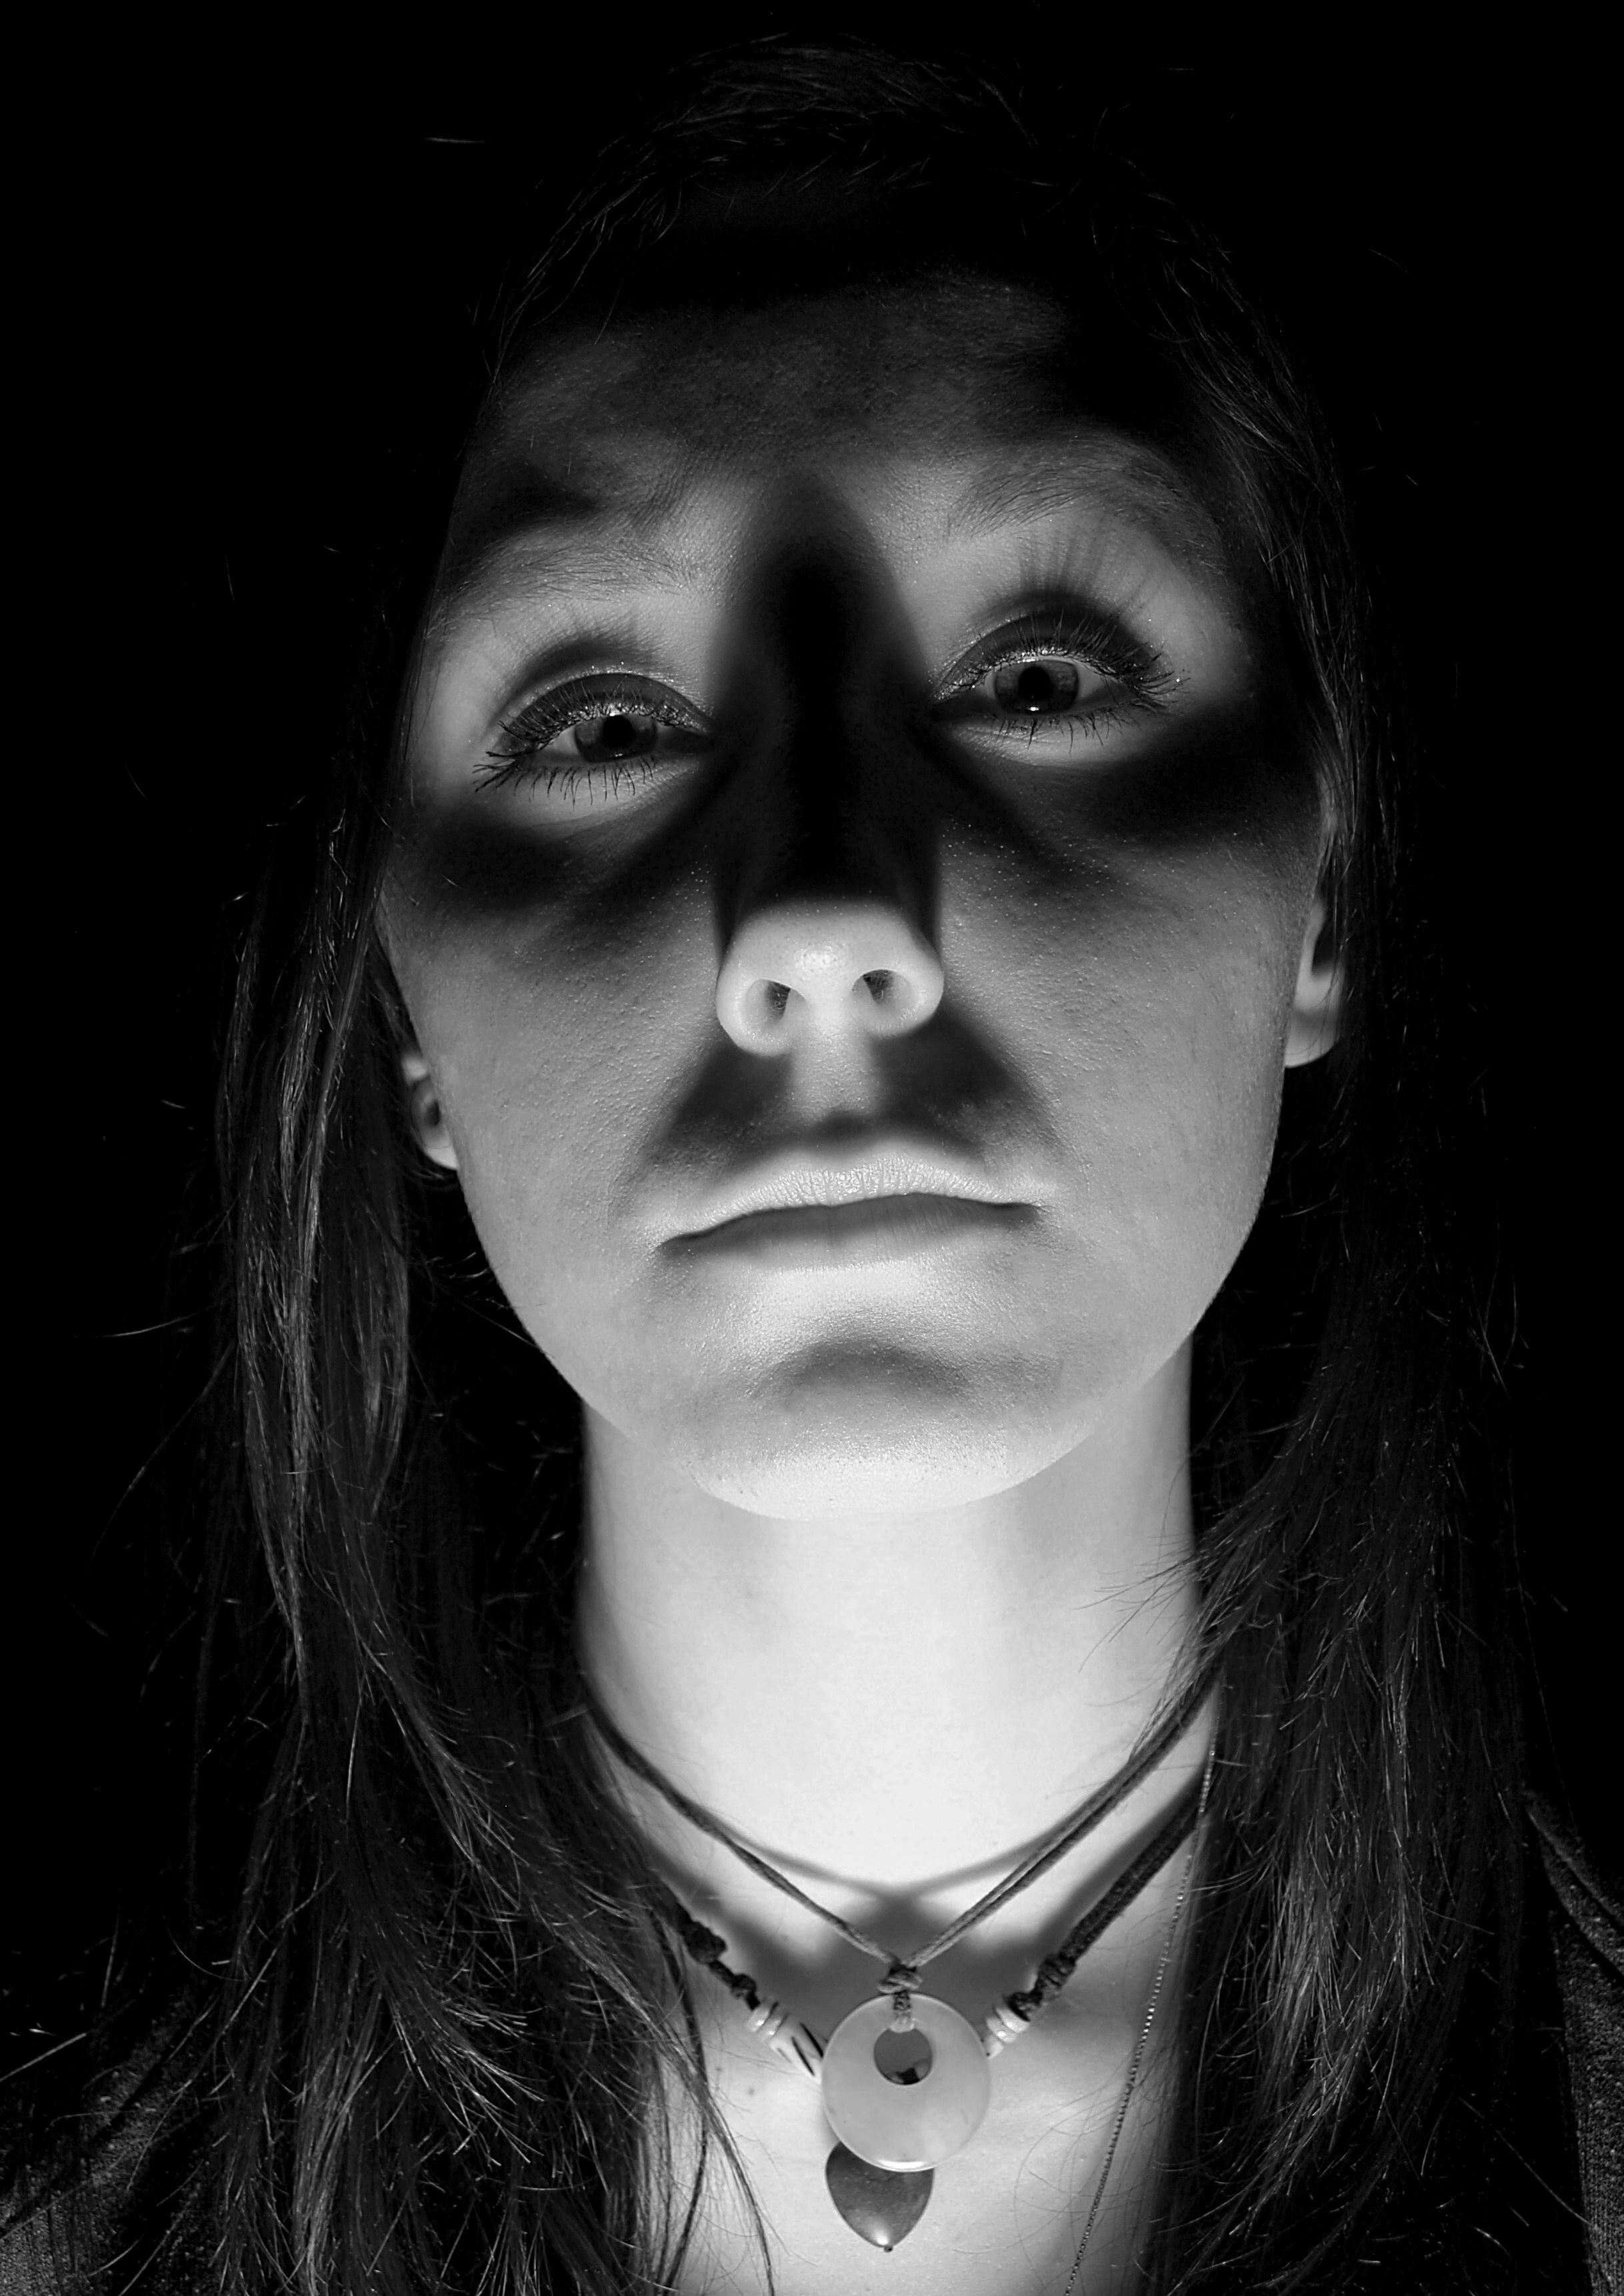
light, black and white, girl, woman, white, photography, portrait, model, darkness, black, monochrome, lady, facial expression, smile, close up, face, nose, eye, glasses, head, beauty, organ, emotion, photo shoot, brown hair, monochrome photography, portrait photography